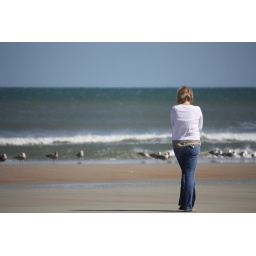
brr. it was chilly and SO windy. I got pelted with sand in the face a few times...